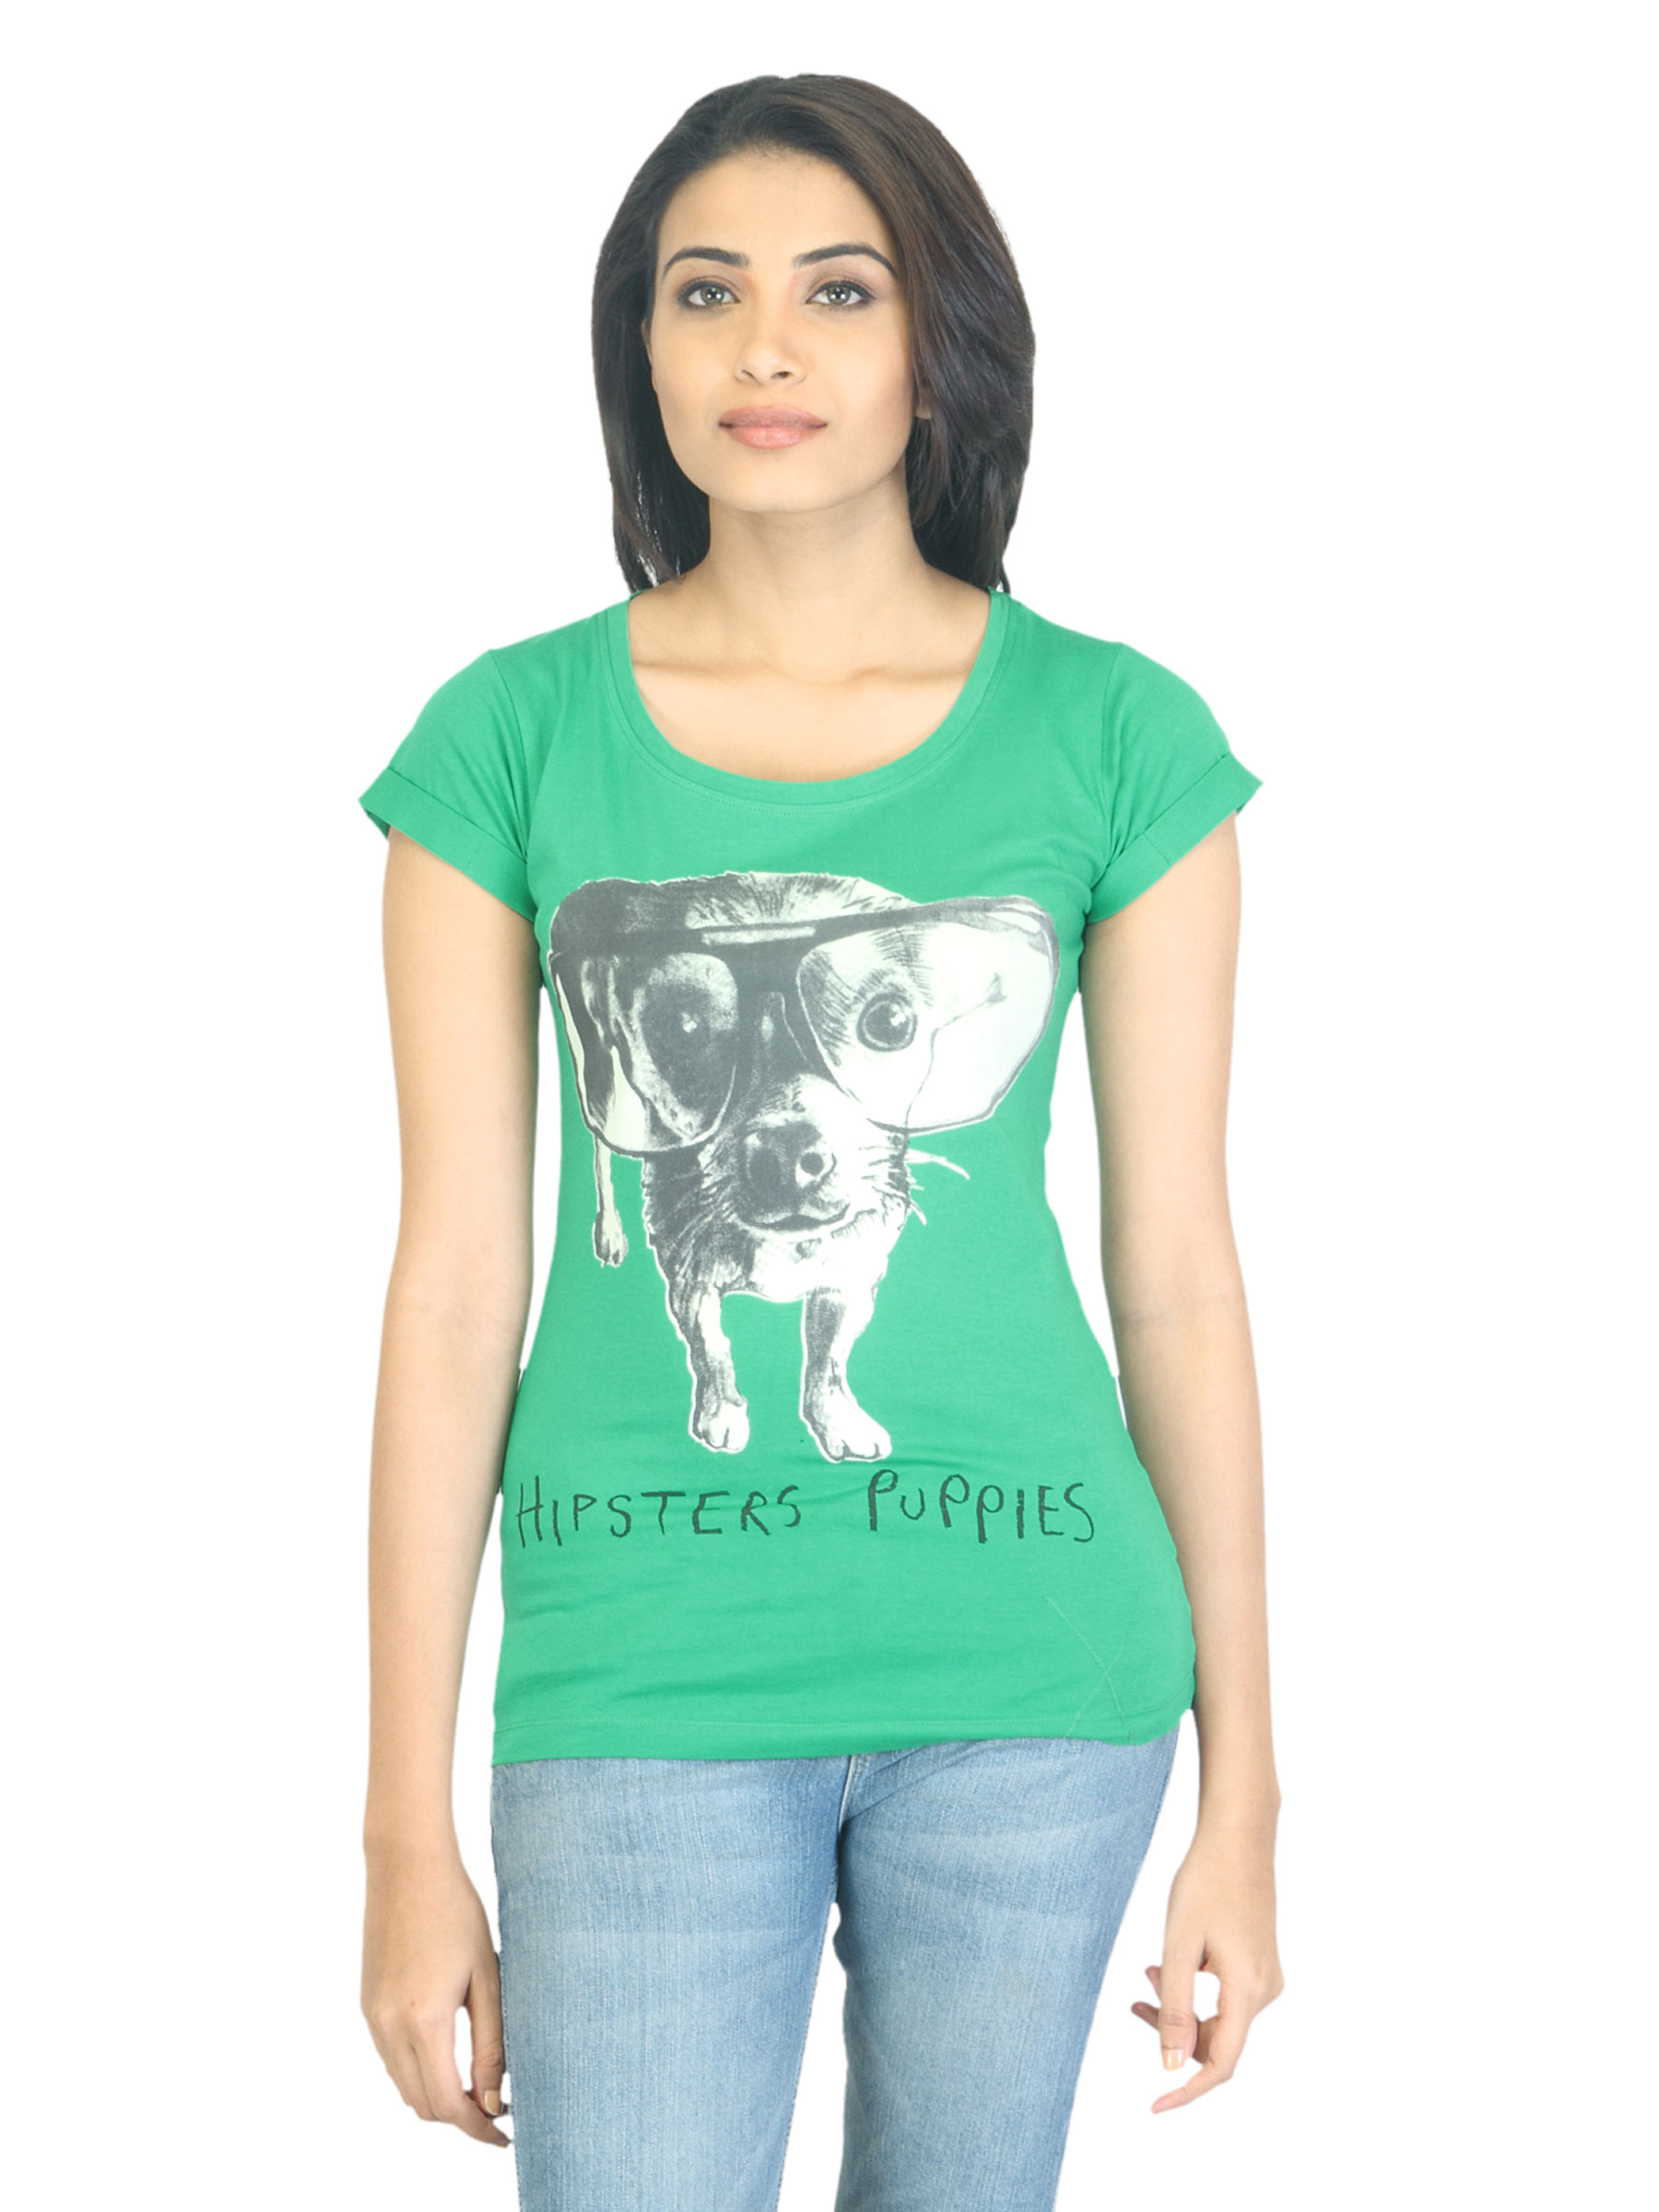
Flying Machine Women Printed Green T-shirt
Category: Apparel / Topwear / Tshirts
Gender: Women
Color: Green
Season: Summer 2012
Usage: Casual